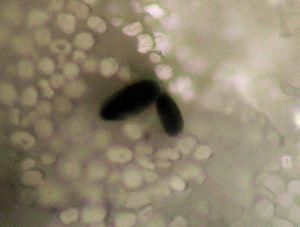
Coupe transversale d'un byssus, montrant la forme élipsoïdale de la fibre
Le byssus est un ensemble de fibres sécrétées par certains mollusques bivalves et qui leur permet d'adhérer au substrat. Ces fibres sont produites par une glande dite glande byssogène.